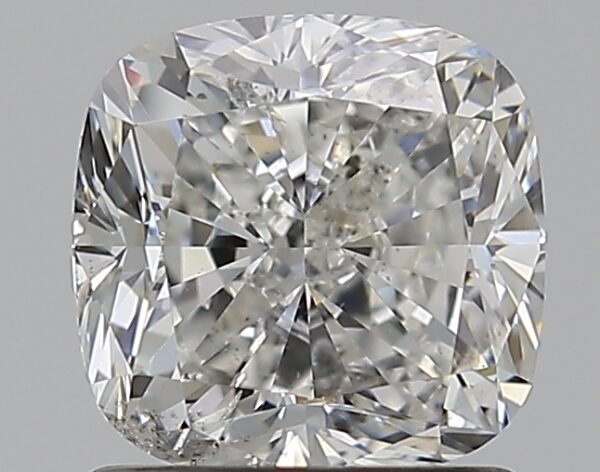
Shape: cushion
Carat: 1.3
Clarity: SI2
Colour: H
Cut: VG
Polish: EX
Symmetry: EX
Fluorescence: N
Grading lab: GIA
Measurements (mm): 6.04 x 5.95 x 4.24